Dale Sveum

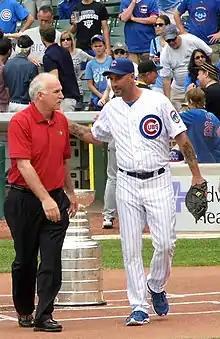
Sveum (right) as Cubs manager in 2013 with Blackhawks coach Joel Quenneville

Dale Curtis Sveum (born November 23, 1963) is an American former Major League Baseball (MLB) player and manager. He most recently served as the bench coach for the Kansas City Royals. As a player, Sveum saw action in 12 major league seasons between 1986 and 1999. He was a member of the Milwaukee Brewers, Philadelphia Phillies, Chicago White Sox, Oakland Athletics, Seattle Mariners, Pittsburgh Pirates, and New York Yankees. Following his playing career, Sveum managed in minor league baseball for several seasons before becoming an MLB coach. Sveum briefly served as manager of the Brewers in 2008 during his tenure as hitting coach for the team. He was later named manager of the Cubs after the 2011 season and served for two seasons. His cousin is former MLB All-Star John Olerud.